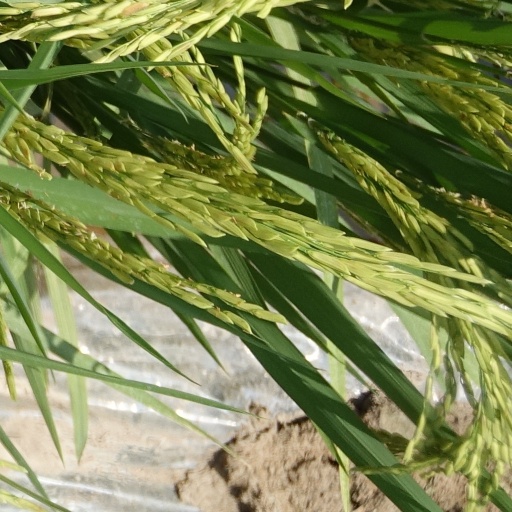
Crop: rice